List of mammals of Korea

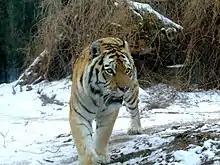
The Siberian tiger is the national animal of South Korea.

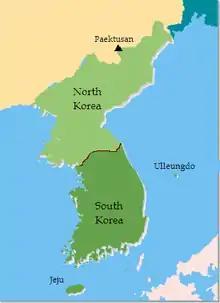
Korean Peninsula and surrounding islands

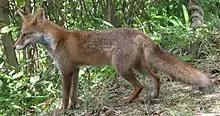
Once common throughout Korea, the red fox is now extremely rare.

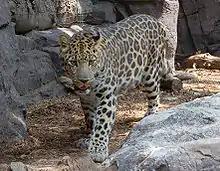
The Amur leopard was one of the most abundant large carnivores in the Korean peninsula. However, they are extremely rare in North Korea.

Approximately 100 species of mammal are known to inhabit, or to have recently inhabited, the Korean Peninsula and its surrounding waters. This includes a few species that were introduced in the 20th century; the coypu was introduced for farming in the 1990s, and the muskrat was introduced in the early 20th century into the Russian Far East, and was subsequently first recorded in Korea in the Tumen River basin in 1965. The Siberian tiger is the national animal of South Korea. The Siberian tiger and Amur leopard have most likely been extirpated from Korea, but are still included in standard lists of Korean mammals.